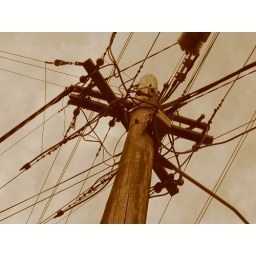
Experimenting... Interesting how when it's in colour, the sky is almost a clear blue, but in sepia, it looks stormy.